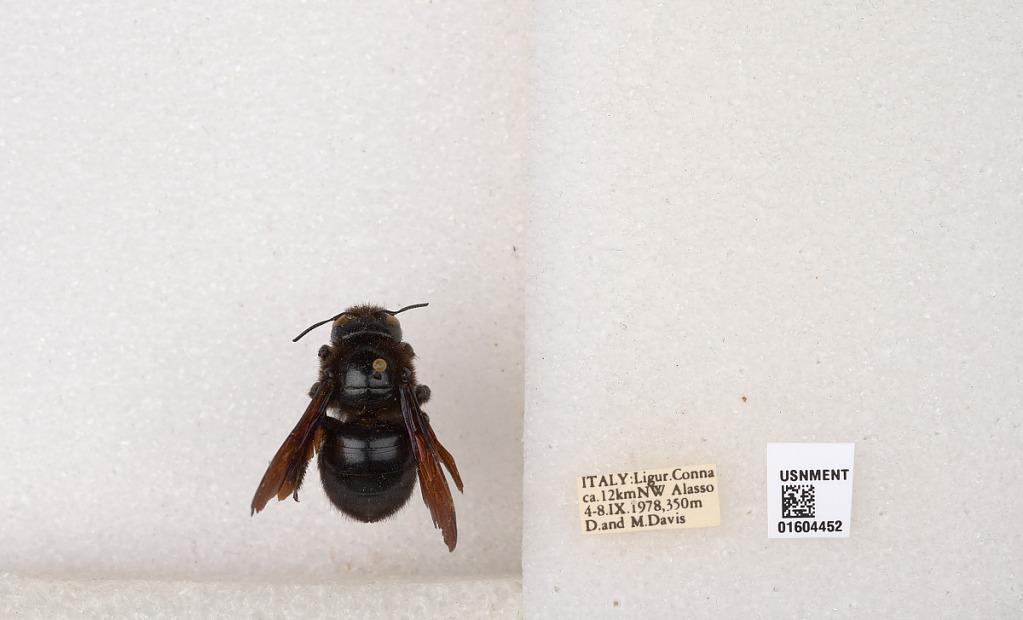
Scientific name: Xylocopa
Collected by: D. Davis & M. Davis
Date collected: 1978-9-4
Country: Italy
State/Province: Liguria
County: Savona
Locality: Conna, ca. 12 km NW Alasso ( Alassio)